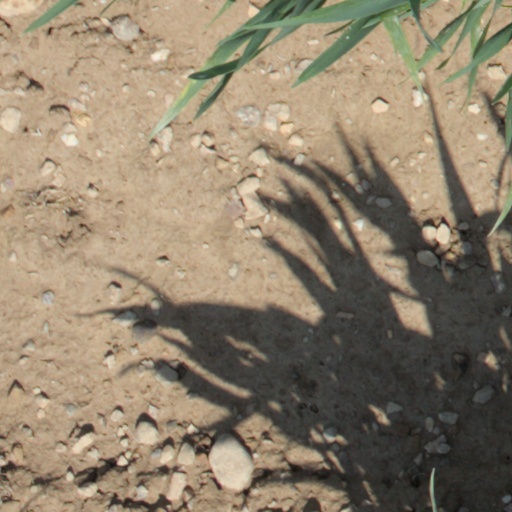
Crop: wheat